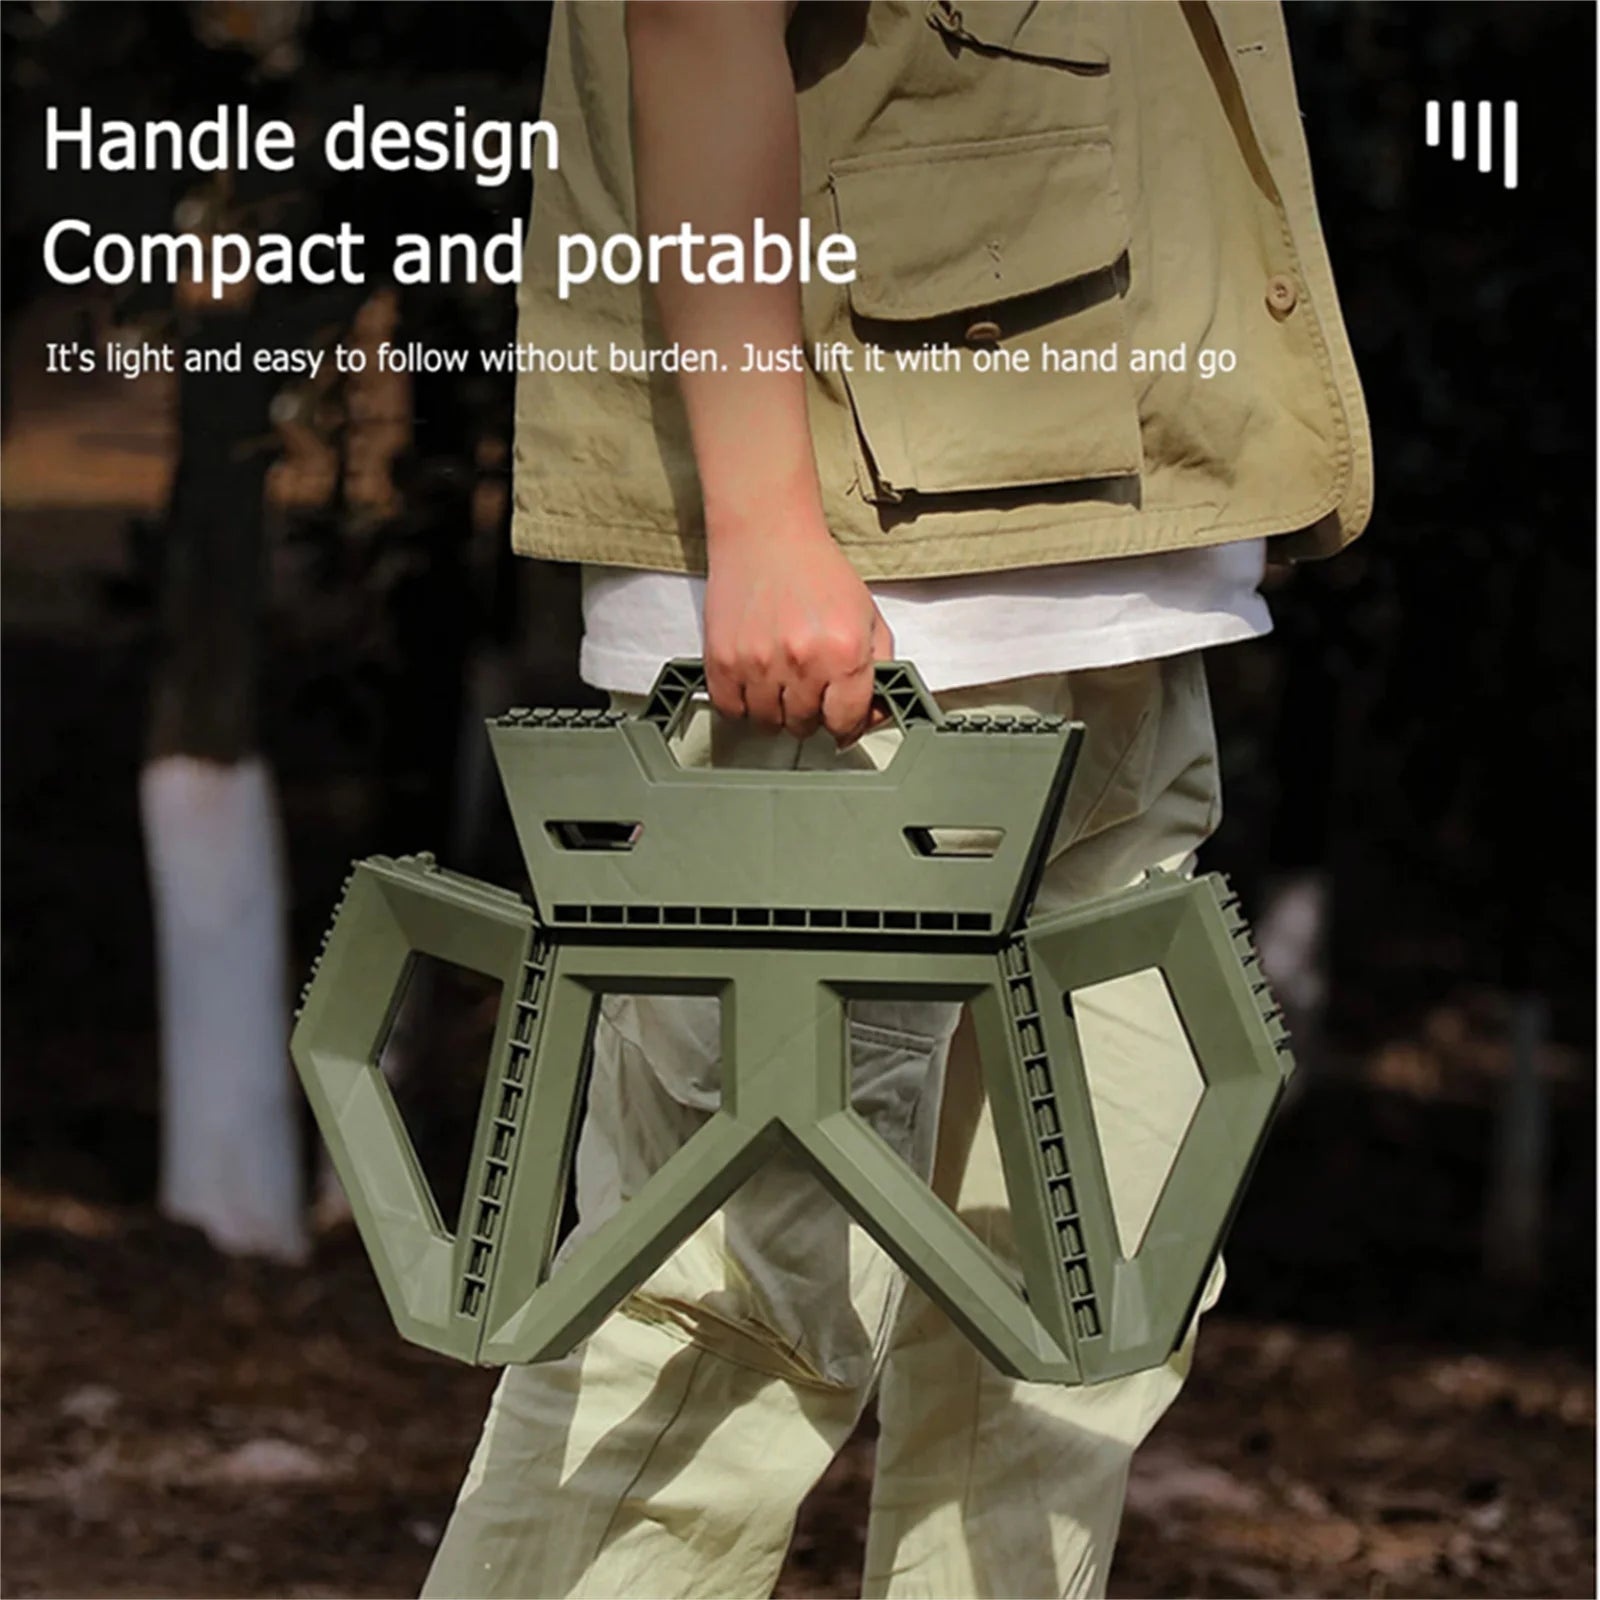
Outdoor Small Stool Portable Folding Stool High Load Bearing Durable Small Chair Fishing Stool Beach Stool Camping Stool
Category: Furniture > Chairs > Folding Chairs & Stools > Folding Stools